Leonardo's horse

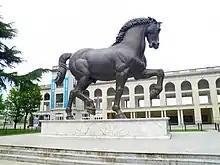
Leonardo's Horse in Milan

An equestrian monument was commissioned of Leonardo da Vinci in 1482 by Duke of Milan Ludovico il Moro. It was intended to be the largest equestrian statue in the world, a monument to the duke's father Francesco Sforza. Seventy tons of bronze were collected by Ludovico for casting the statue, which approached in height, dwarfing earlier horse monuments by Donatello and by Leonardo's former master, Verrocchio. Leonardo initially planned a more dynamic design than those of his predecessors, initially including a fallen soldier to support the rearing horse, but at some point acquiesced to a more traditional walking horse.